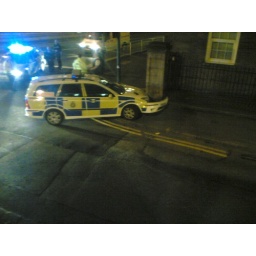
A Police car crashed into a wall in Nottingham.